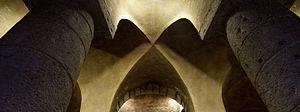
La basilique Notre-Dame est une église de style roman auvergnat située à Orcival dans le département français du Puy-de-Dôme en région Auvergne-Rhône-Alpes.